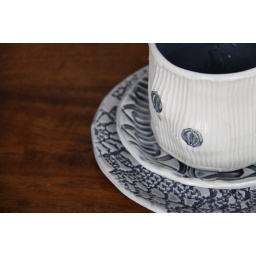
cup. 5&amp;quot; plate. 6&amp;quot; plate in blue